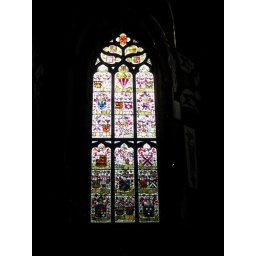
A stained glass window in St. Giles'.